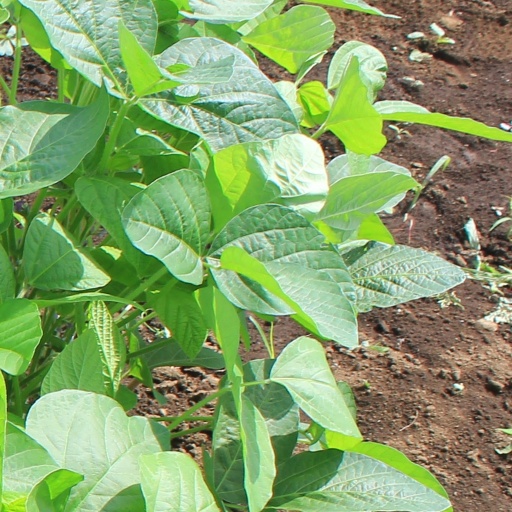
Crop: soybean